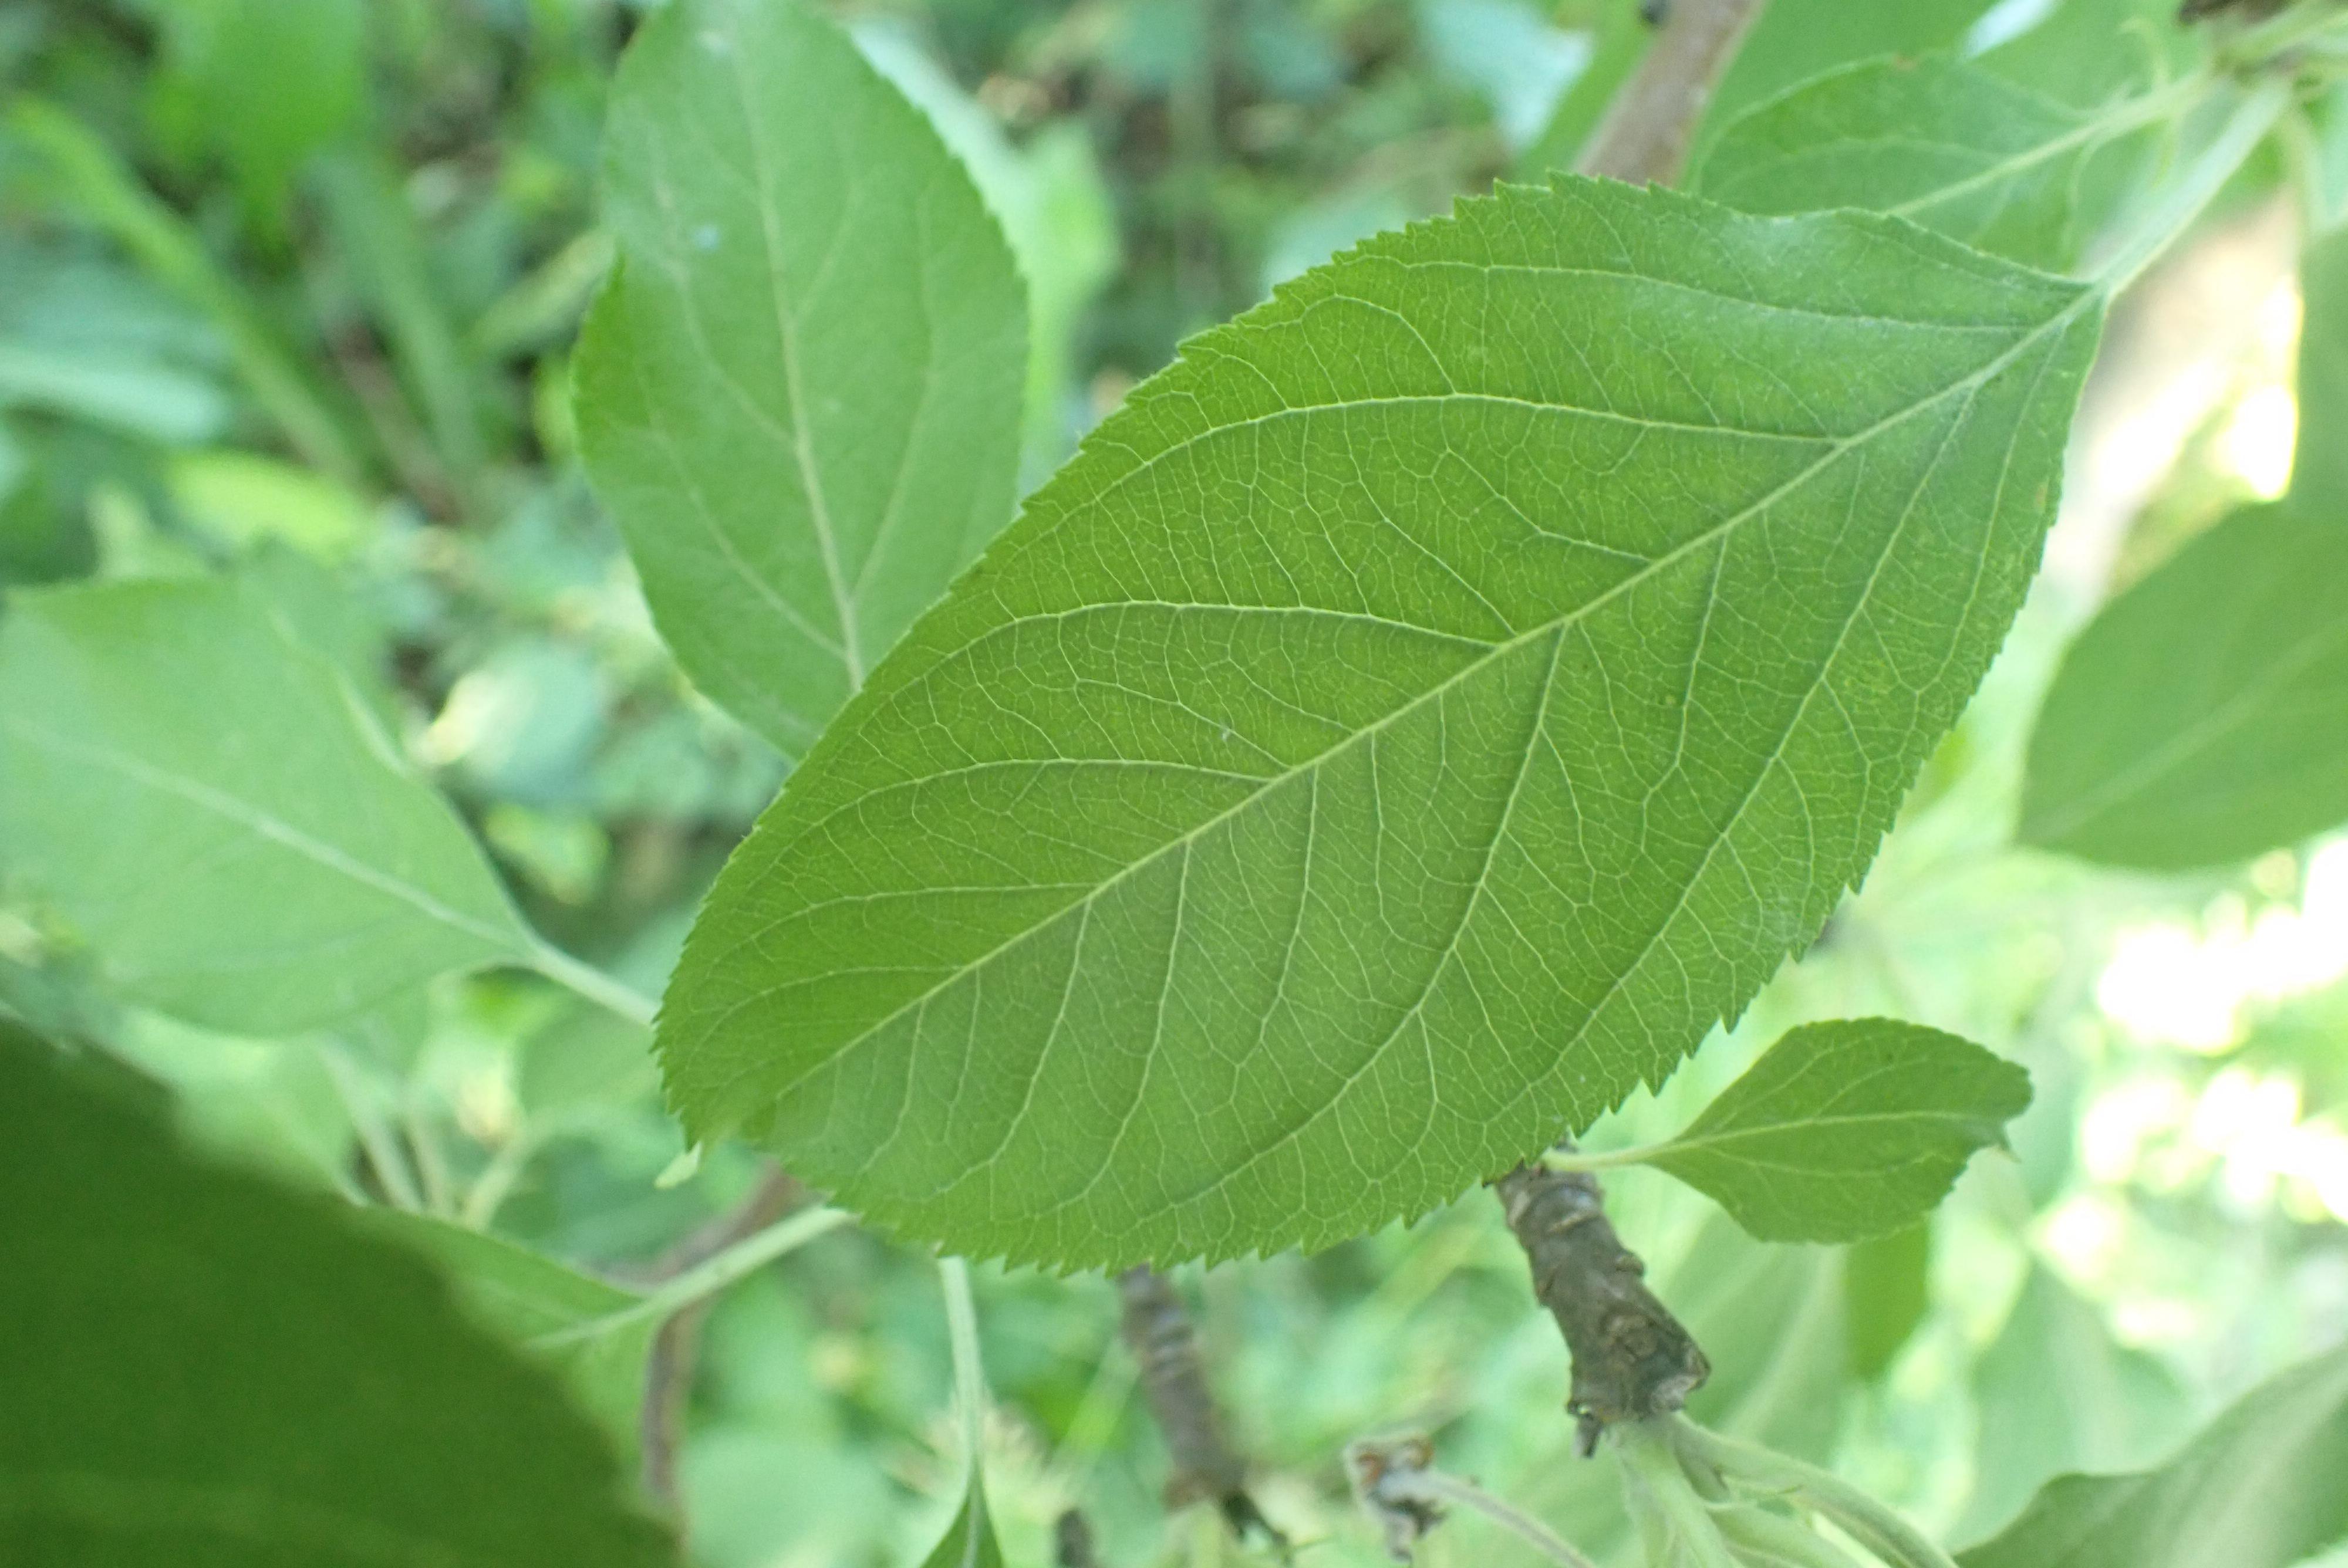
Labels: healthy